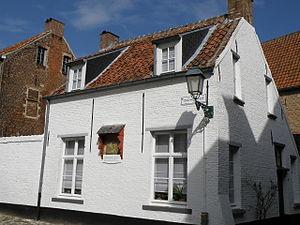
Lierre (en néerl. Lier), ville de Flandre (Belgique), située à une quinzaine de km. au sud-est d’Anvers. Maison dénommée Sint-Ursula (Sainte-Ursule), sise à l'angle de la Sint-Margarethastraat (ou Sint-Margaretastraat, sans h
Le Béguinage de Lierre, situé à la périphérie sud de la petite ville flamande de Lierre, dans la province d'Anvers, fut fondé au bord de la Nèthe au milieu du XIIIᵉ siècle. Plusieurs fois fortement endommagé dans les premiers siècles de son histoire, soit accidentellement par des incendies, soit délibérément durant les guerres de religion, il atteignit son apogée au début du XVIIIᵉ siècle, tant pour ses effectifs de béguines que pour l’extension de son site. À la fin du XVIIIᵉ siècle, dans la foulée de la Révolution française, il fut supprimé et ses biens confisqués ou vendus à l’encan. Après le Concordat, les béguines, aidées de quelques mécènes, tentèrent de racheter leurs maisons, mais échouèrent, face à la baisse inexorable du nombre de vocations dans les décennies suivantes, à faire du béguinage le monde clos et réservé qu’il fut, des particuliers ordinaires venant en effet occuper de plus en plus nombreux les maisonnettes laissées vacantes par les béguines.